Hilliard Towers Apartments

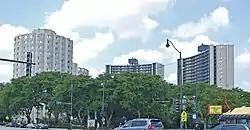
Hilliard Towers Apartments in 2010

Hilliard Towers Apartments, formerly known as the Raymond Hilliard Homes CHA housing project, is a residential high-rise development in the near South Side of Chicago, Illinois. It was designed by Bertrand Goldberg and is bounded by Clark Street, State Street, Cullerton Street, and Cermak Road. In 1999, it was placed on the National Register of Historic Places as the Raymond M. Hilliard Center Historic District. The development was named for Raymond Marcellus Hilliard, who was the director of the Cook County Department of Welfare from 1954 until his death in 1966.